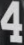
Number: 4